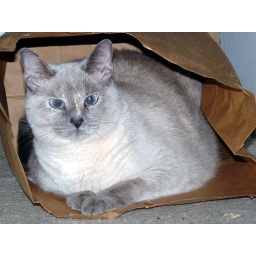
Biko likes to lurk in paper bags and protect us from paper cuts.